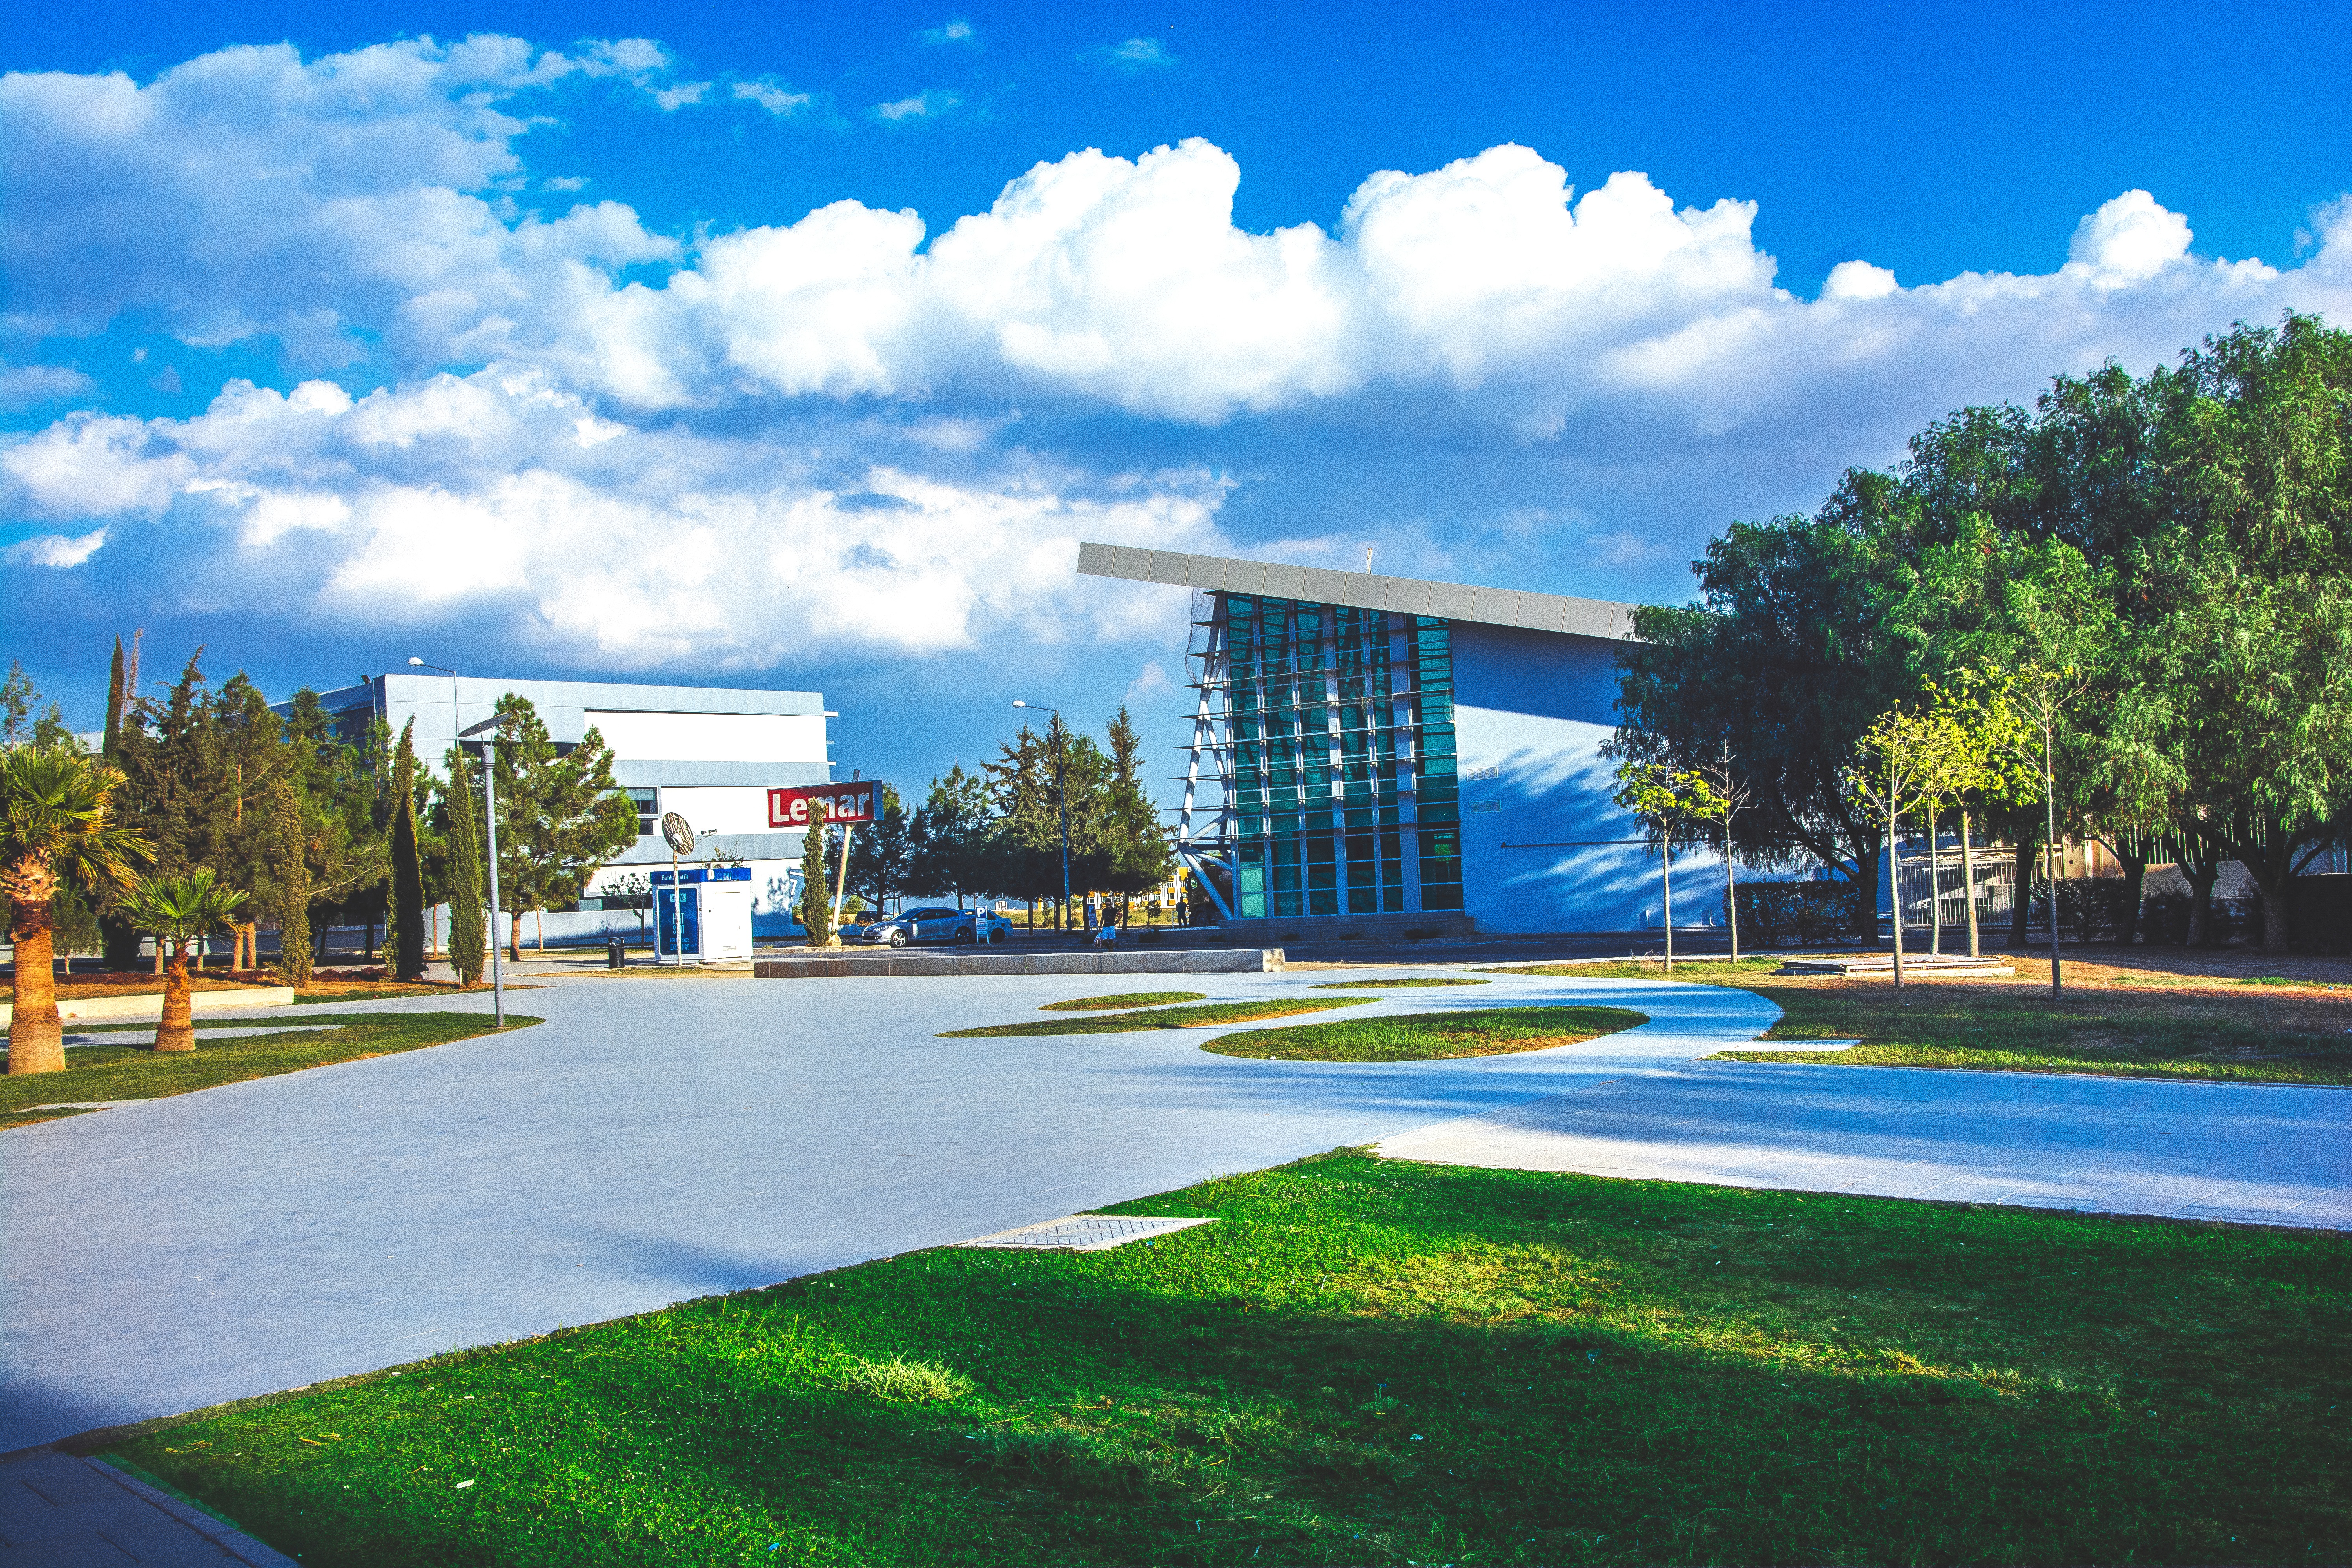
grass, architecture, structure, lawn, city, home, suburb, park, facade, stadium, playground, estate, headquarters, real estate, residential area, human settlement, sport venue